Districts of Switzerland

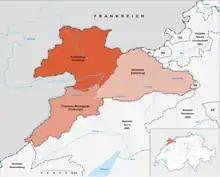
Districts in Canton of Jura

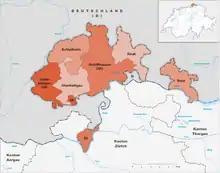
Districts in Canton of Schaffhausen

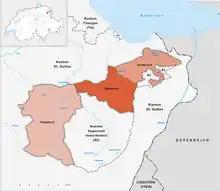
Districts of Appenzell Ausserrhoden

The Canton of Appenzell Ausserrhoden is divided into 3 districts: